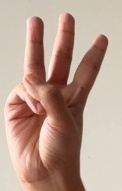
ASL sign: W